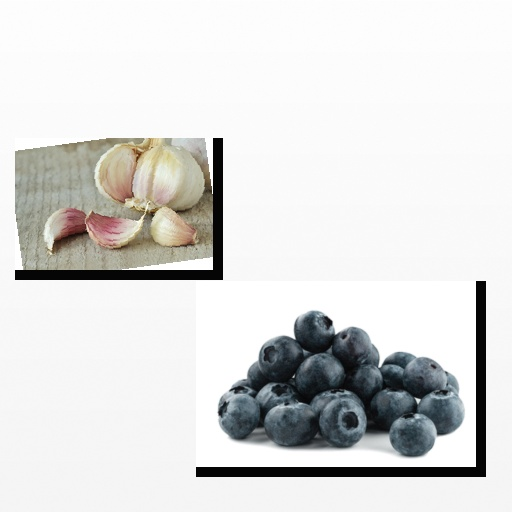
Food items: garlic, blueberry